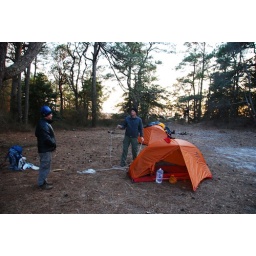
putting bear bag above Toms tent